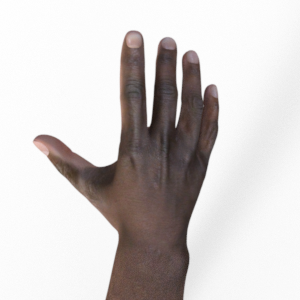
Label: paper